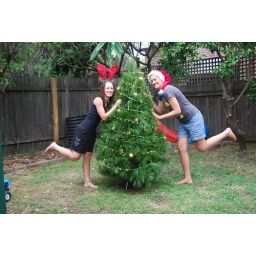
Christmas on the beach and the tree in the garden.